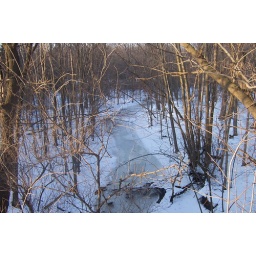
You can barely tell, but this is a frozen stream running under the bridge on Grand River Ave.